Mikhail Galaktionov

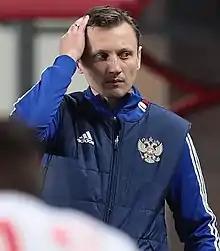
Galaktinov coaching Russia U-21 in 2020

Mikhail Mikhaylovich Galaktionov (born 21 May 1984) is a Russian football manager. He manages FC Lokomotiv Moscow.